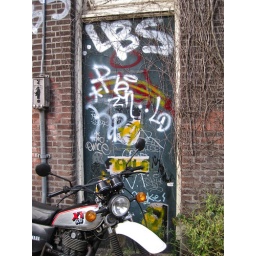
A motorcycle with a graffiti'd door in the background.